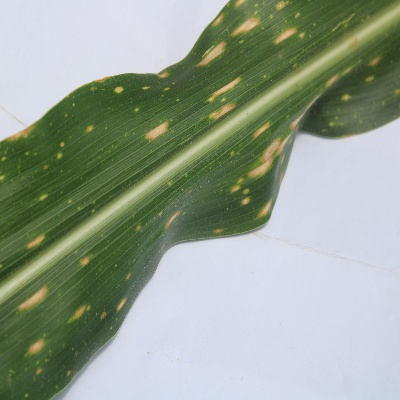
Crop: Maize
Condition: leaf spot